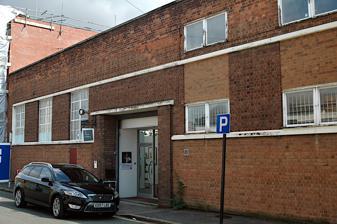
Building: St. Paul's Gallery
Country: United Kingdom
Year built: 2003
Commercial art gallery in Birmingham St. Paul's Gallery St. Paul's Gallery is a commercial online art gallery , which was the largest in the United Kingdom outside London. It is in the Jewellery Quarter in Birmingham , England. The gallery deals in two main fields: original album art the world's largest collection of signed album cover fine art, including signed cover images from The Beatles , Led Zeppelin , Pink Floyd , David Bowie , Queen and fine art (where its holdings include works from Picasso and Dalí Andy Warhol to Henry Moore Bridget Riley ). St Paul's Gallery also hosts a programme of visiting exhibitions. It was conceived by Symon Bland and opened in February 2003 in former industrial premises near St Paul's Square . External links Official website References